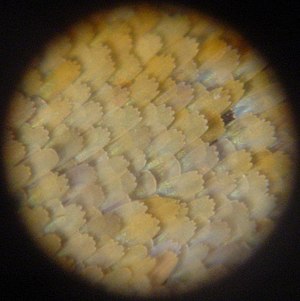
Sommerfuglestøv
Sommerfuglevinge set gennem mikroskop.
Sommerfuglestøv er betegnelsen for de mikroskopiske små taglagte skæl på en sommerfugls vinger. Skællene er flade og hule omdannede hår. Hvert skæl har en lille stilk hvormed det er fæstnet til vingens overflade.